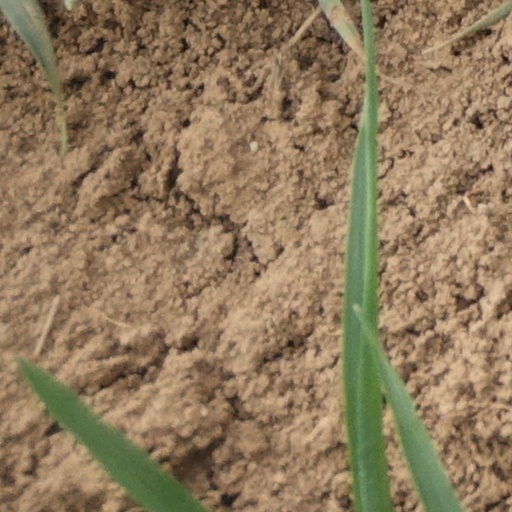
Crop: wheat